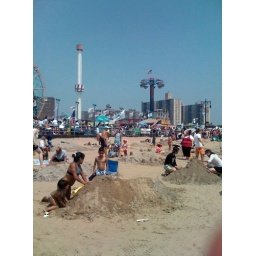
early in the sand castle contest